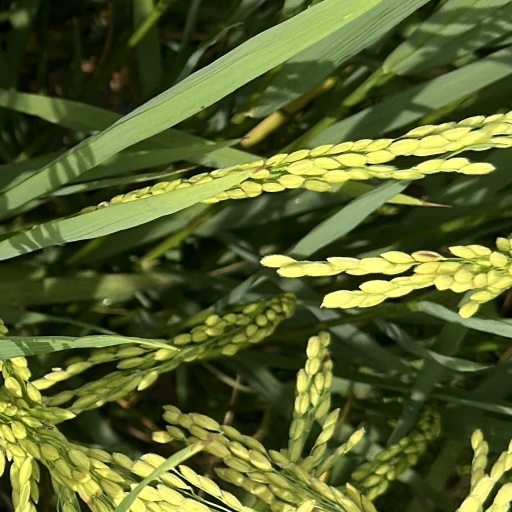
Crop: rice